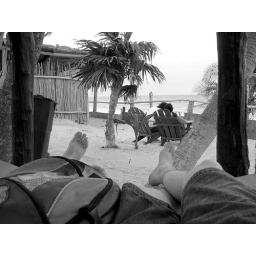
On a bed near a beach with a special girl